Scunthorpe Steelworks

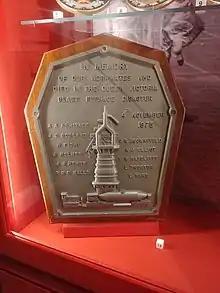
Queen Victoria Blast Furnace Disaster Memorial, North Lincolnshire Museum

On 4 November 1975 four workers were killed at the Queen Victoria furnace, and others badly injured following an explosion in a torpedo car due to water ingress into the molten steel filled vessel. In total 11 persons eventually died due to their injuries.